Cotta (Dresden)

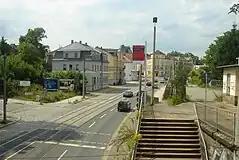
View of Hamburger Strasse from Dresden-Cotta station

The Tiefen Elbstolln, an underground tunnel excavated between 1817 and 1837 to drain coal shafts in Freital, has its mouth located where the Berlin-Dresden railway line meets the banks of the Elbe river. Within Cottaer Flur, four of the tunnel's nine light shafts, which served as access for repairs and fresh air supply, can be found. One of these light shafts is located in the basement of the former Hofbrauhaus, while another can be found on the property at Gottfried-Keller-Straße 35. A narrow path leads from Meißner Landstraße down to the tunnel's mouth, located between the demolished Hofbrauhaus and the former Junge Generation theater. A plaque commemorating the tunnel's construction was installed at the site in 1954.